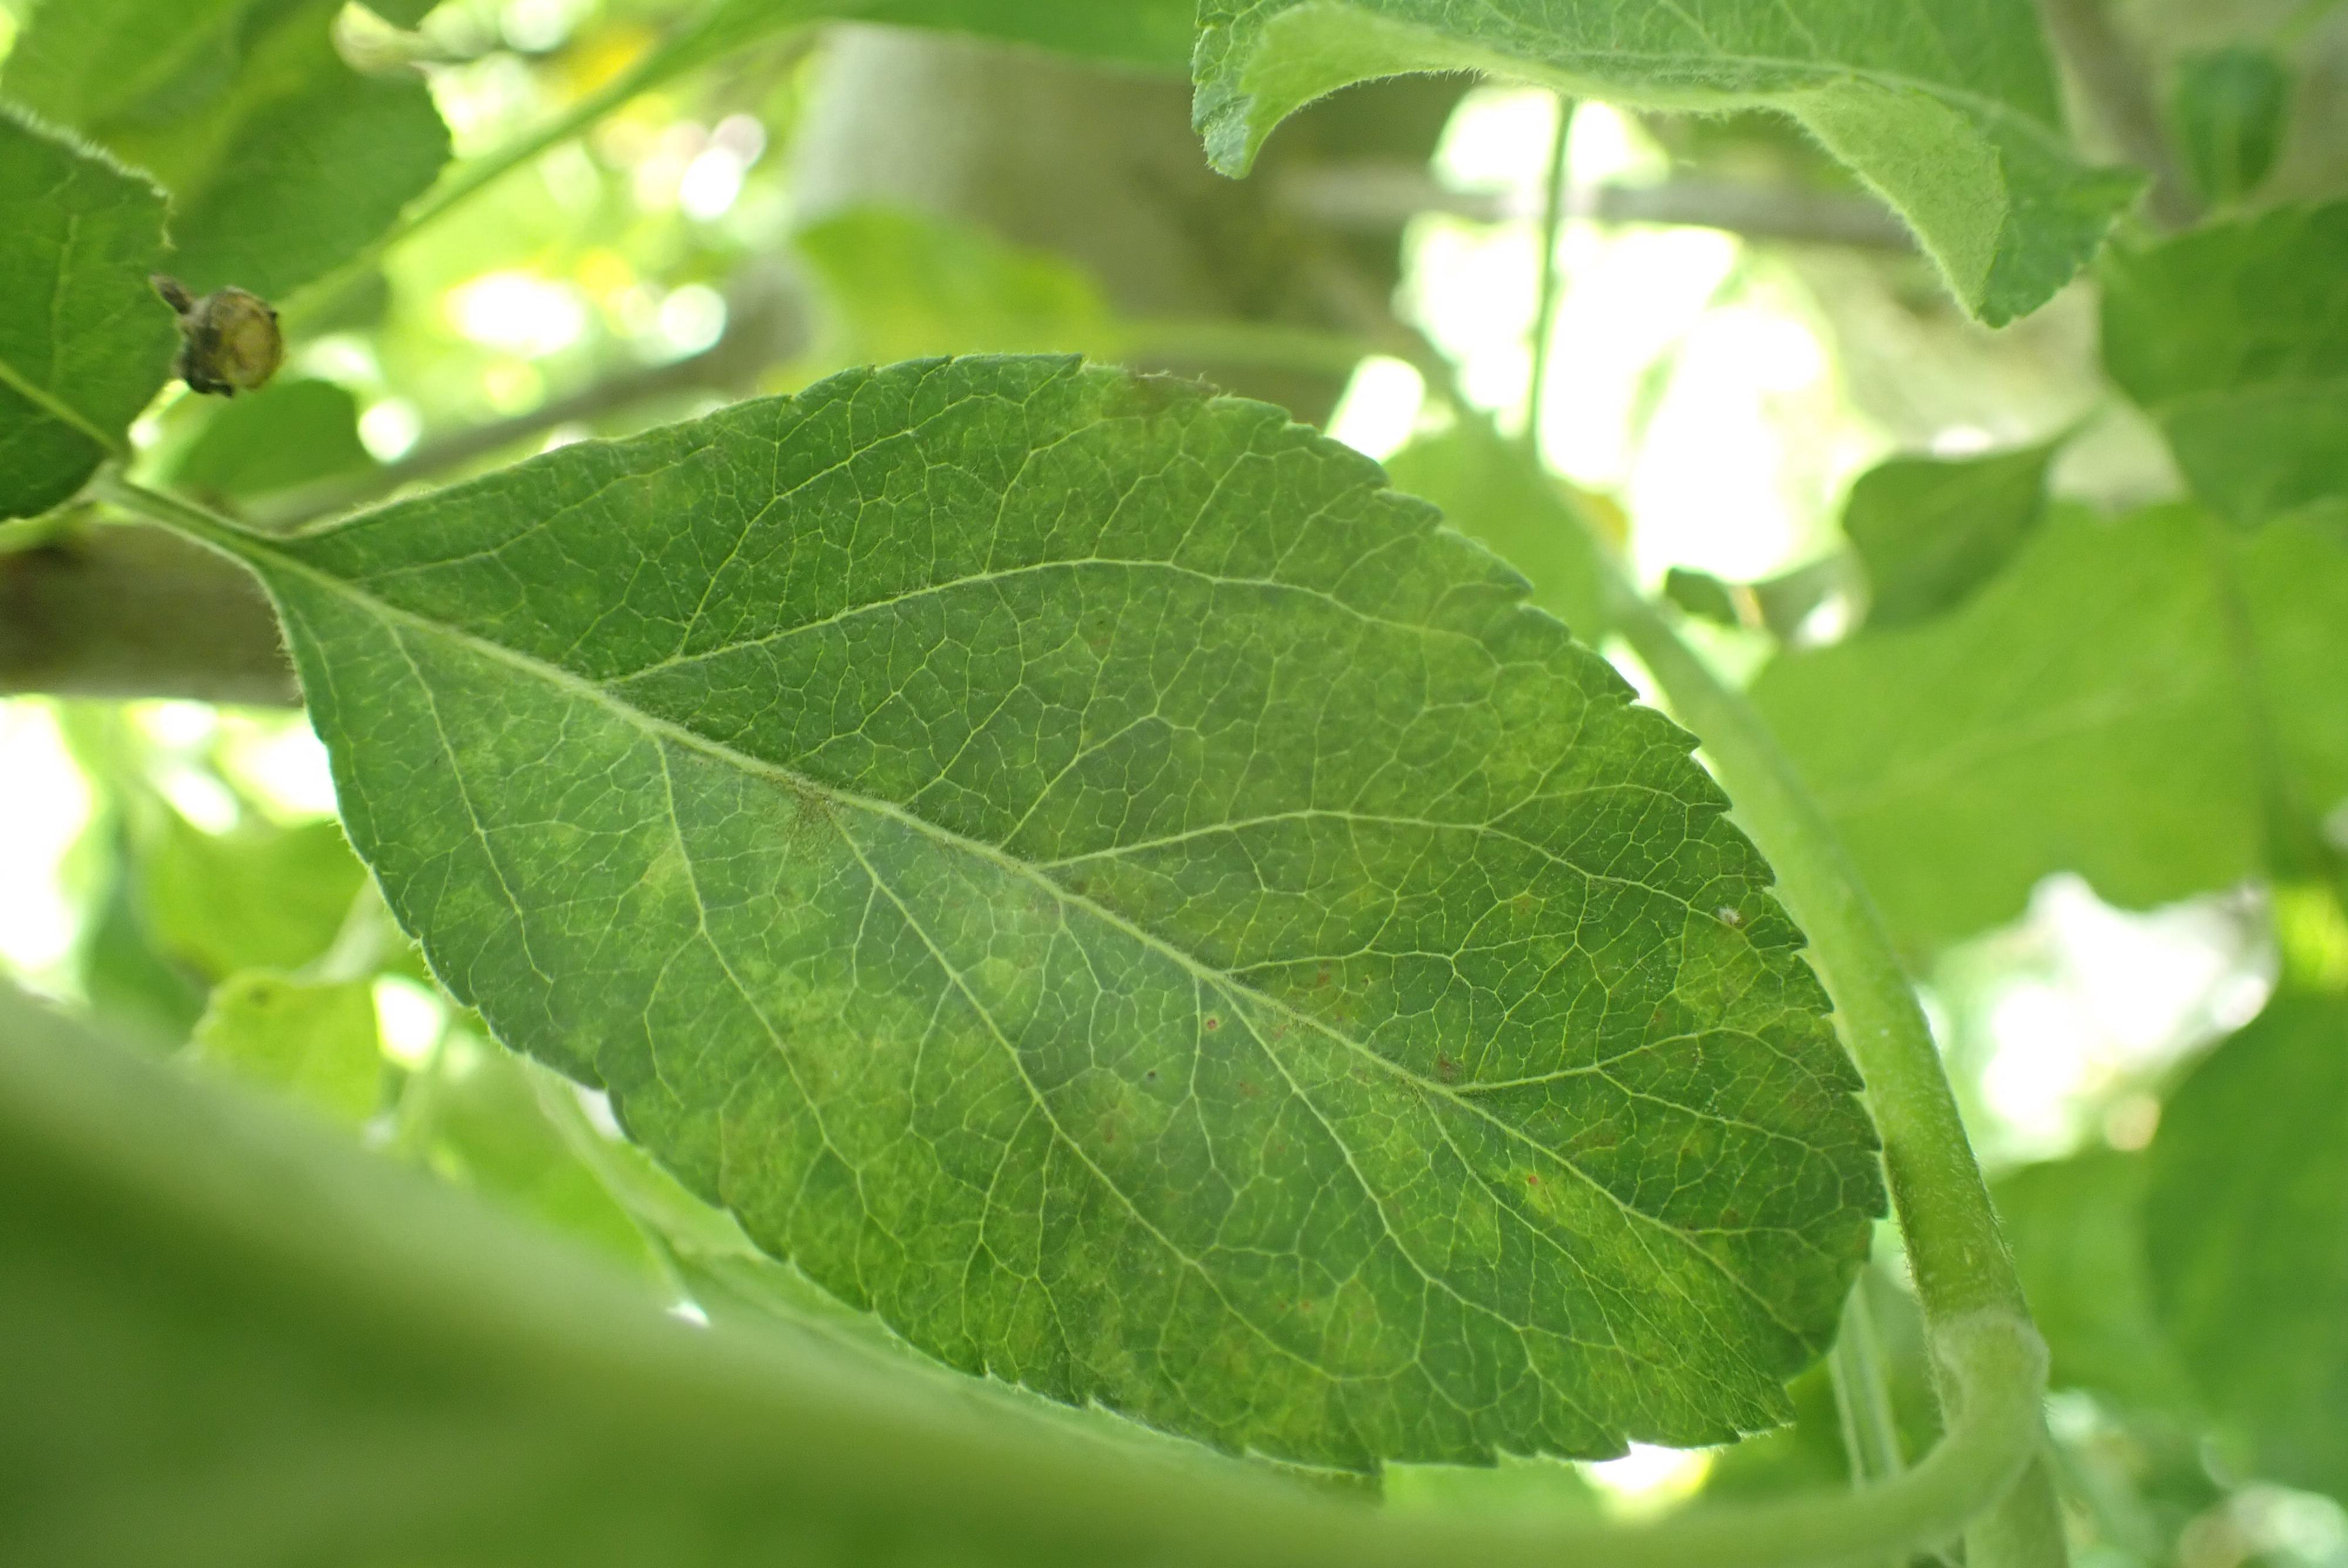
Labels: scab